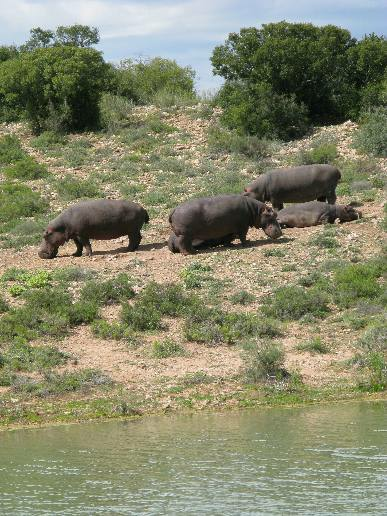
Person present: No